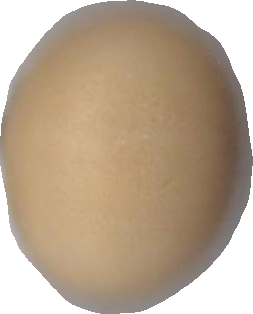
Variety: Dega